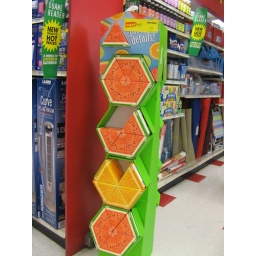
Tissue boxes in the shape of watermelon & citrus wedges. Love them!